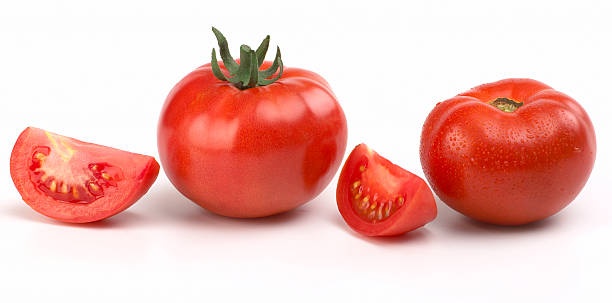
Label: tomato